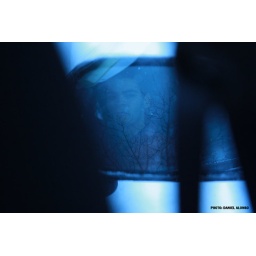
Through the Looking Glass-- reflection in the car mirror